House music

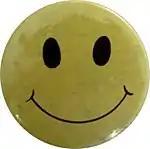
A badge bearing a smiley, a symbol of the 1980s acid house scene in the UK

In the early 1980s, Chicago radio jocks Hot Mix 5 from WBMX radio station (among them Farley "Jackmaster" Funk), and club DJs Ron Hardy and Frankie Knuckles played a range of styles of dance music, including older disco records (mostly Philly disco and Salsoul tracks), electro funk tracks by artists such as Afrika Bambaataa, newer Italo disco, Arthur Baker, and John Robie, and electronic pop. Some DJs made and played their own edits of their favorite songs on reel-to-reel tape, and sometimes mixed in electronic effects, drum machines, synthesizers and other rhythmic electronic instrumentation.